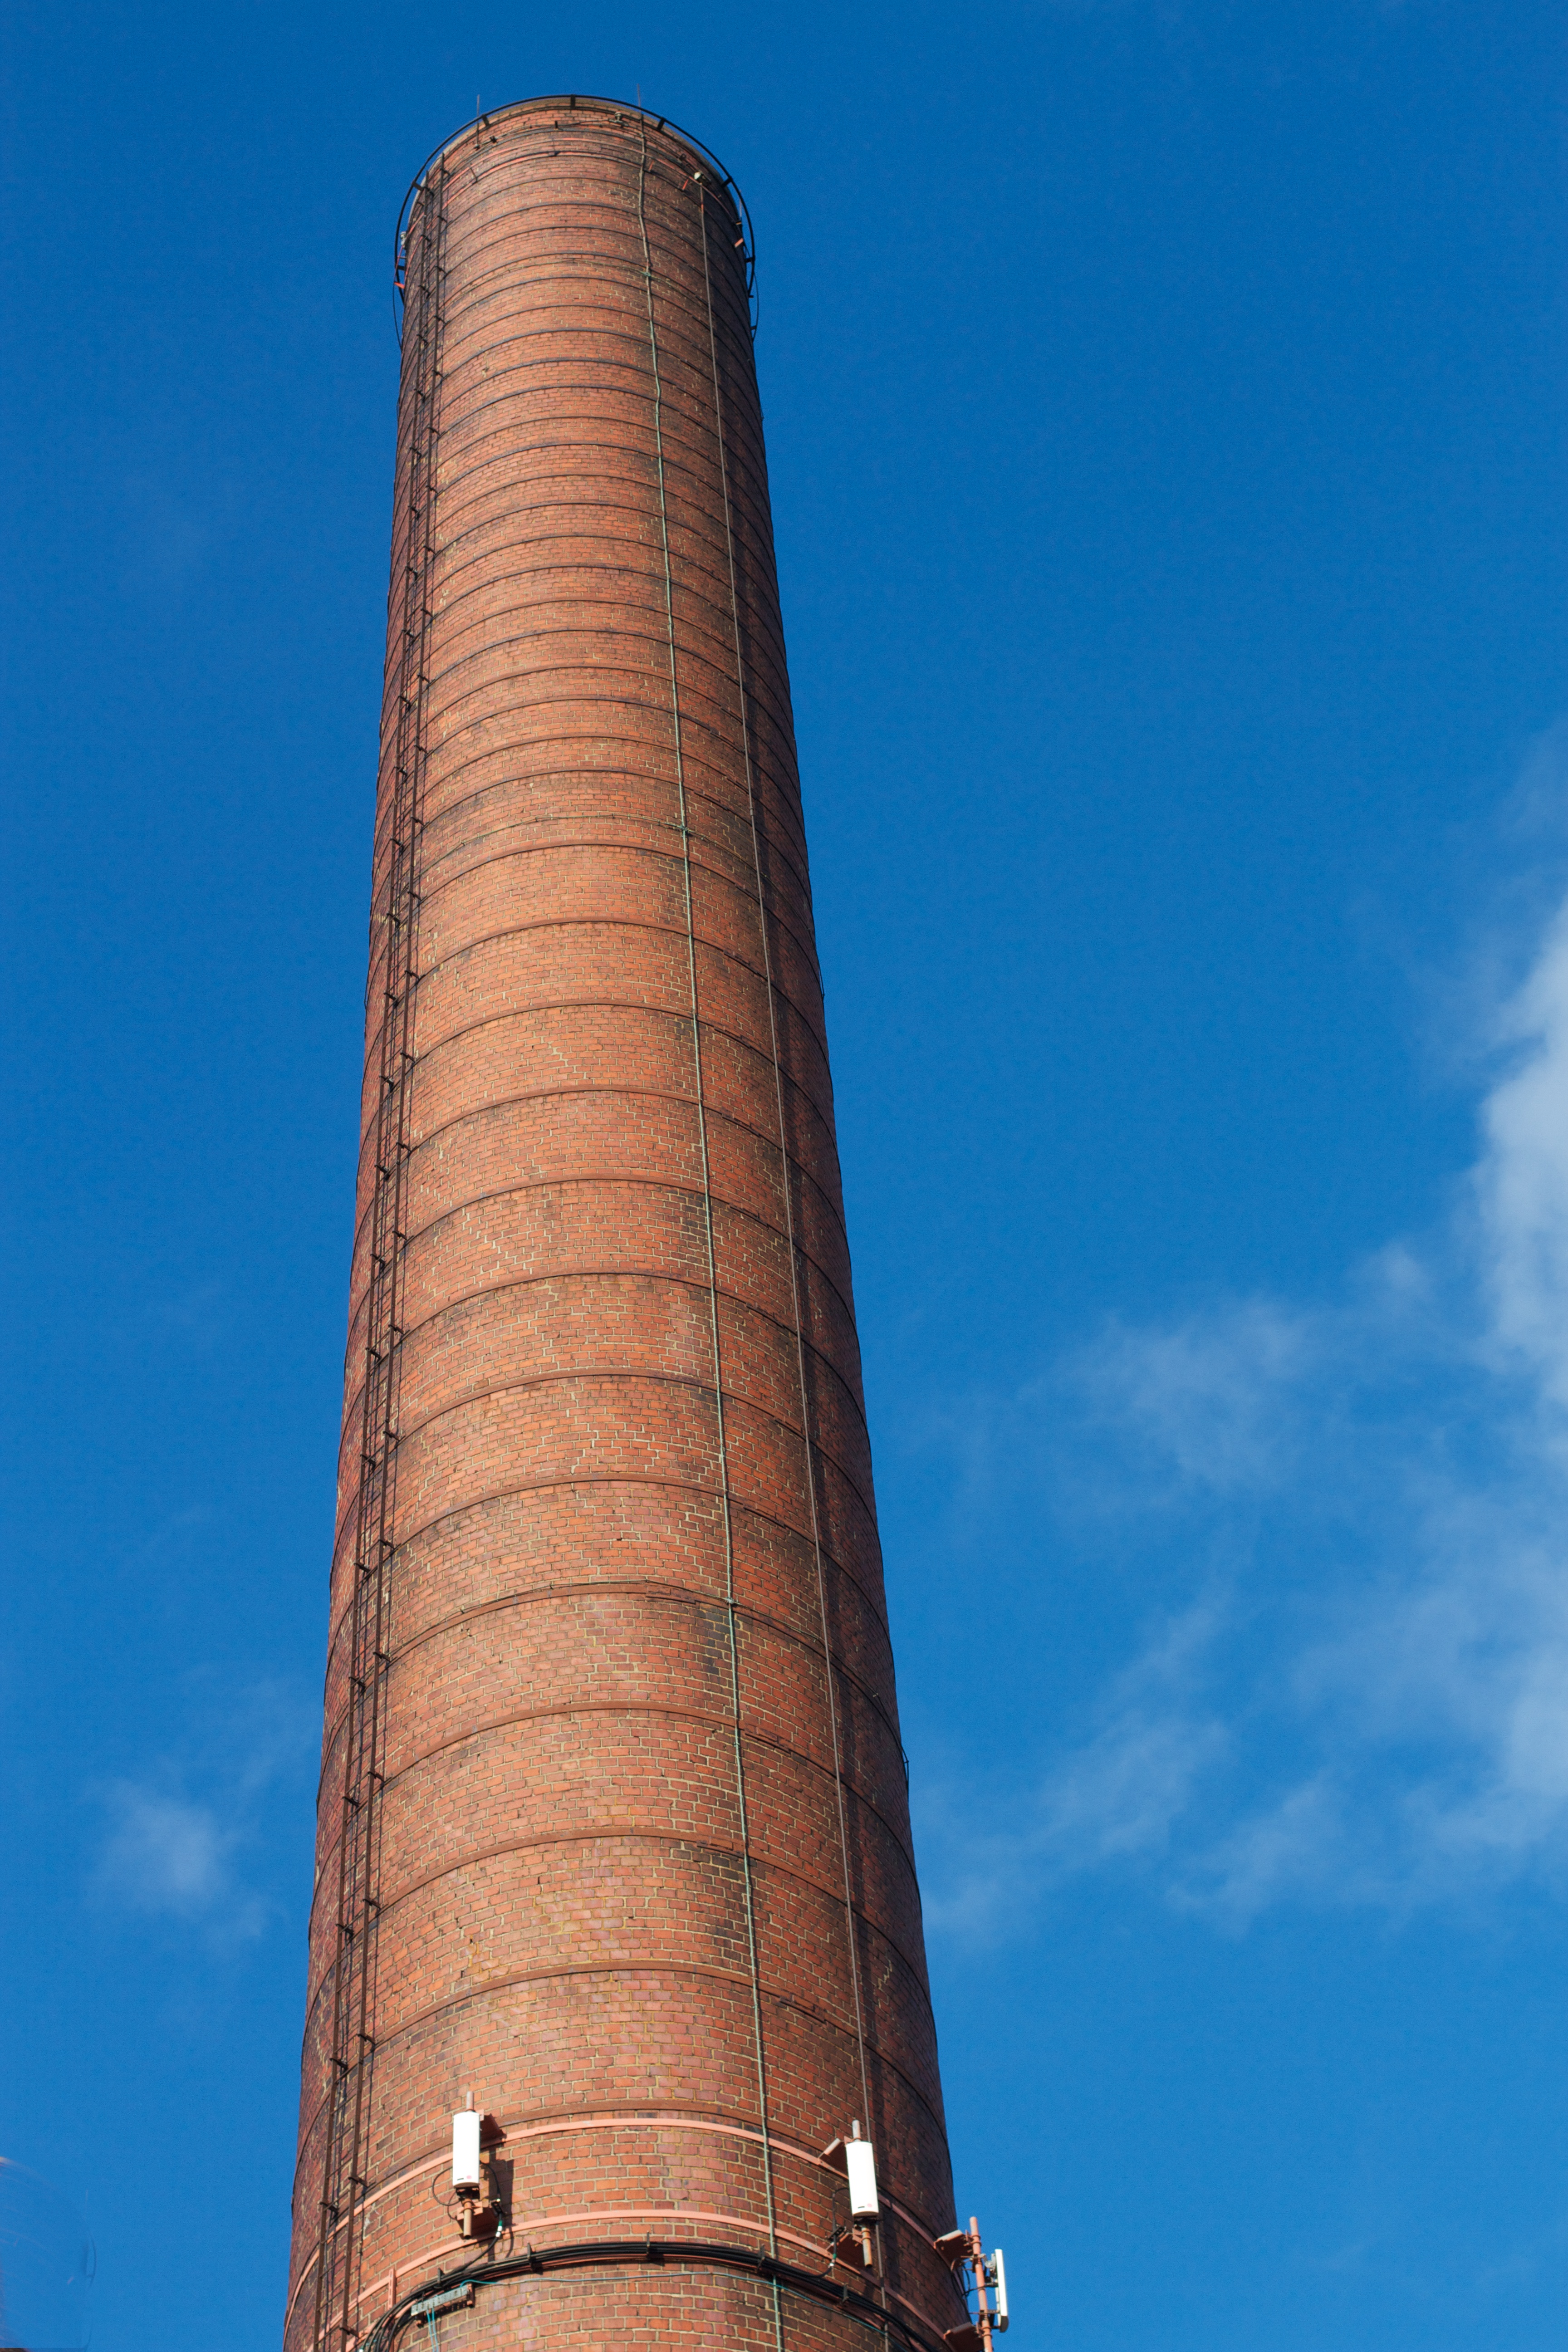
structure, skyscraper, column, tower, mast, chimney, landmark, blue, tower block, silo, raildog, man made object